Christian Klucker

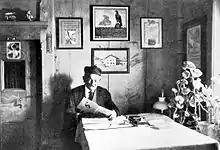
Klucker at his house in Fextal

Christian Klucker (28 September 1853 – 21 December 1928) was a Swiss mountain guide who made many first ascents in the Alps, particularly in the Bernina Range, the Bregaglia and the Pennine Alps.